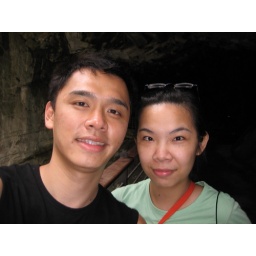
Peg: Alrite, I wont make funny face once u got me in the screen 2. hehe...